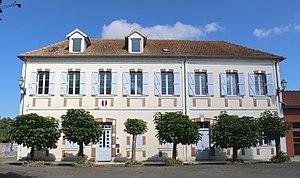
Liac est une commune française située dans le département des Hautes-Pyrénées, en région Occitanie.